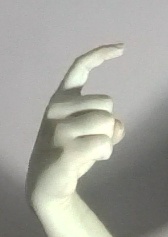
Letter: ra